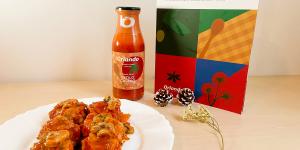
albondigas con salsa de champinones y tomate frito